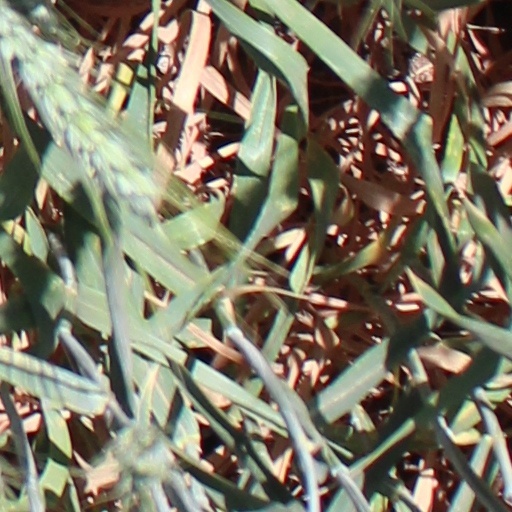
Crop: wheat